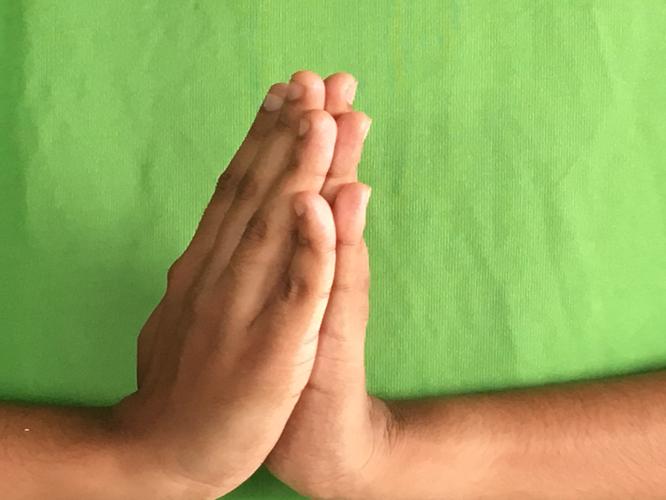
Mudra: Anjali
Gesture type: double_hand